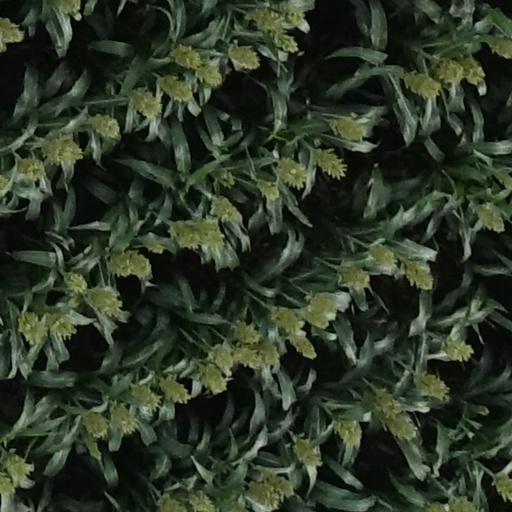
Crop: sorghum